Semnan, Iran

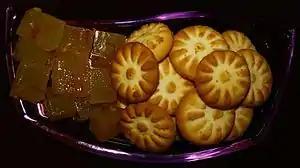
Kolüçe cookies (right) demonstrate the Caspian region's culinary influence on Semnan

The people of Semnan have many foods and dishes that are specific to Semnan. Some of the common ingredients used in Semnani dishes consist of pomegranate extracts, fresh walnuts from Shahmirzad (şômırzé), a variety of greens and herbs known in Persian as "sabzijat", and more recently, potatoes. Semnani food tends to be slightly sour and spicey when compared to the general culinary preferences of Tehran. In fact, there is an old proverb among the local people that says, "Semnan has so many foods, that a wife from this city can cook a different dish for every night of the year."